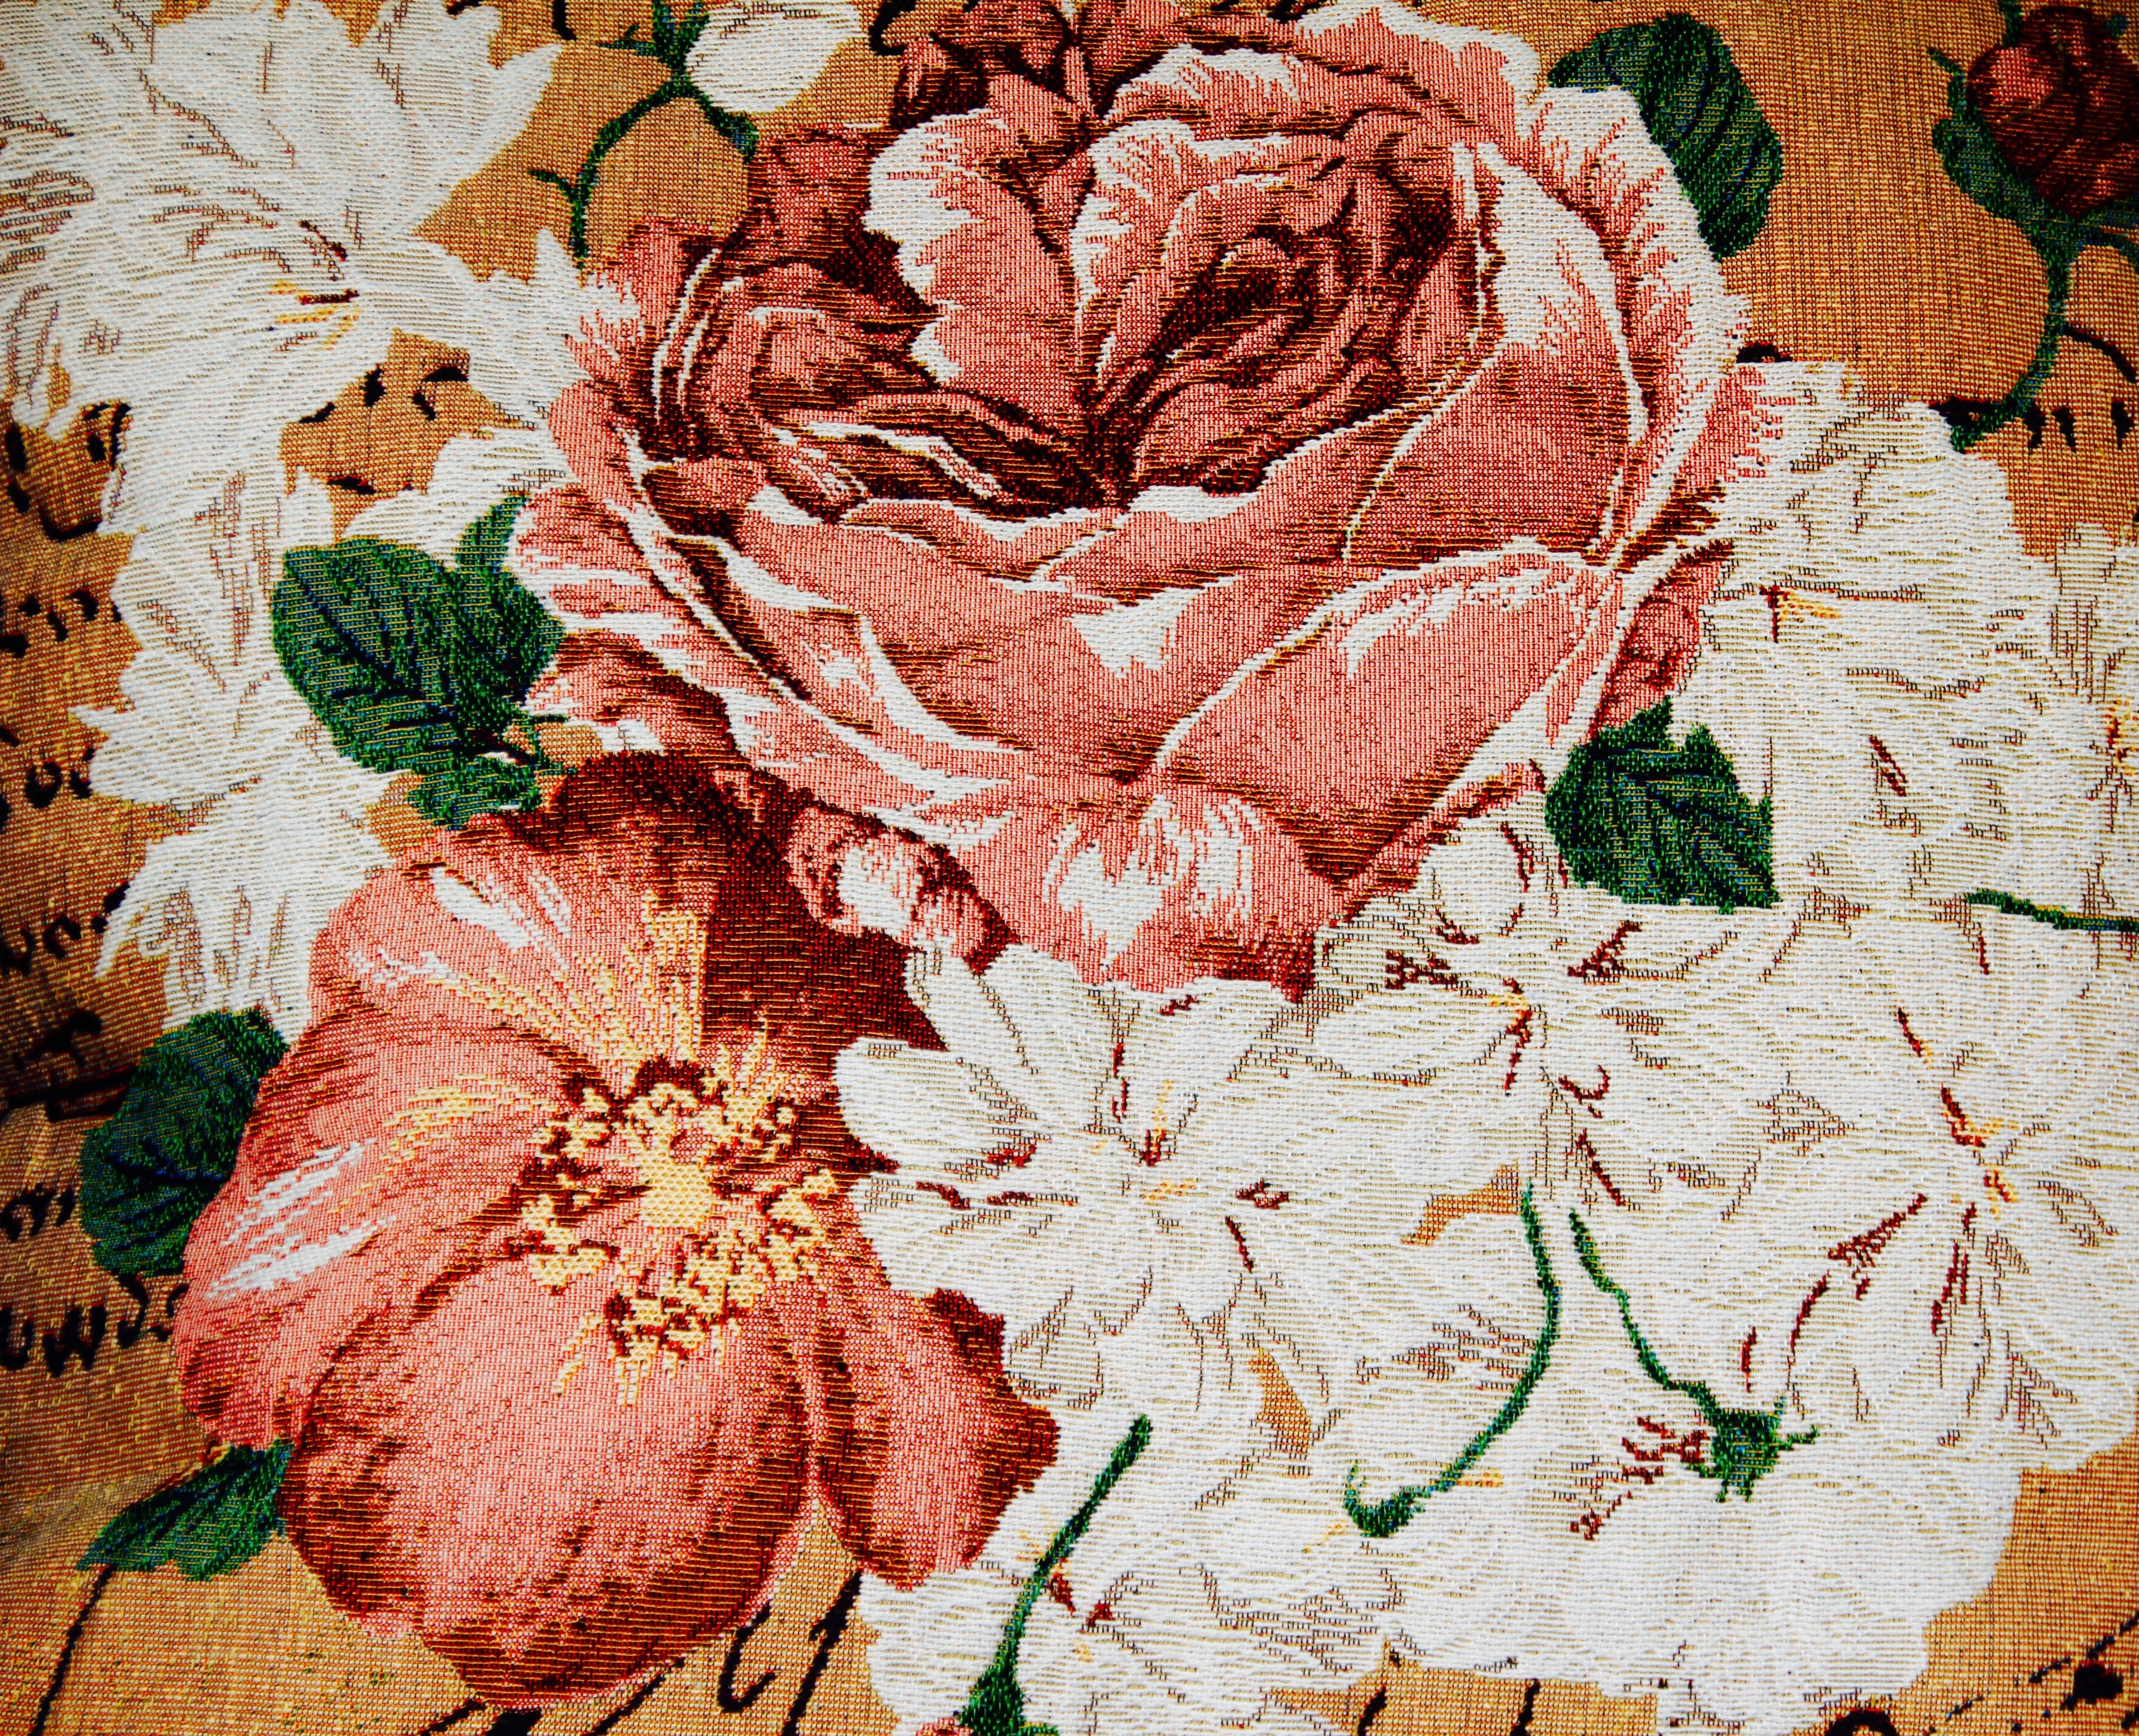
plant, retro, leaf, flower, petal, pattern, autumn, botany, cloth, blanket, flora, material, tablecloth, fabric, roses, textile, art, tapestry, organ, embroidery, flowering plant, needlework, quilting